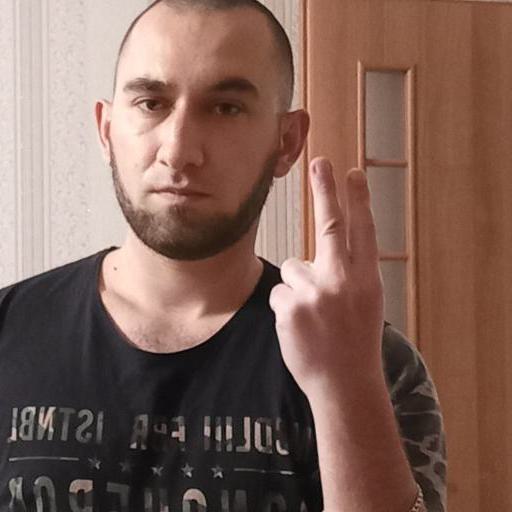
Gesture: two_up_inverted